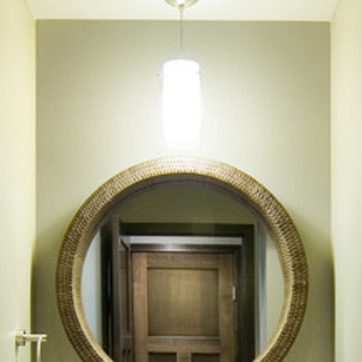
Material: mirror